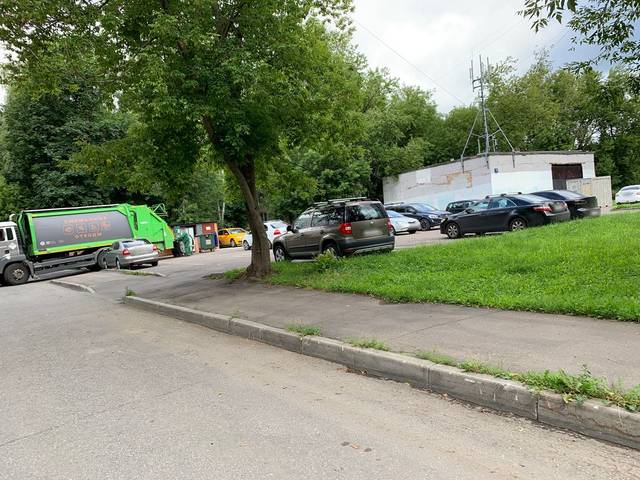
Region: Russia
Coordinates: 55.878, 37.688